City One

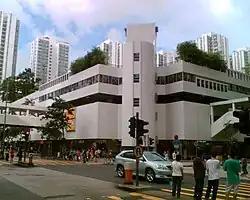
Fortune City One.

City One includes a standard swimming pool, several basketball courts, tennis courts, squash courts, table tennis courts, and playgrounds situated on the podium of the newer phases. A jogging trail is available alongside the nearby Shing Mun River. A rooftop park was located on the top level of Fortune City One. The arcade surrounds a public open area where local events are often held. A private library managed by the City One management committee provides lending services exclusive to residents of the estate. There is also a community centre administrated by the Hong Kong PHAB Association next to block 35.